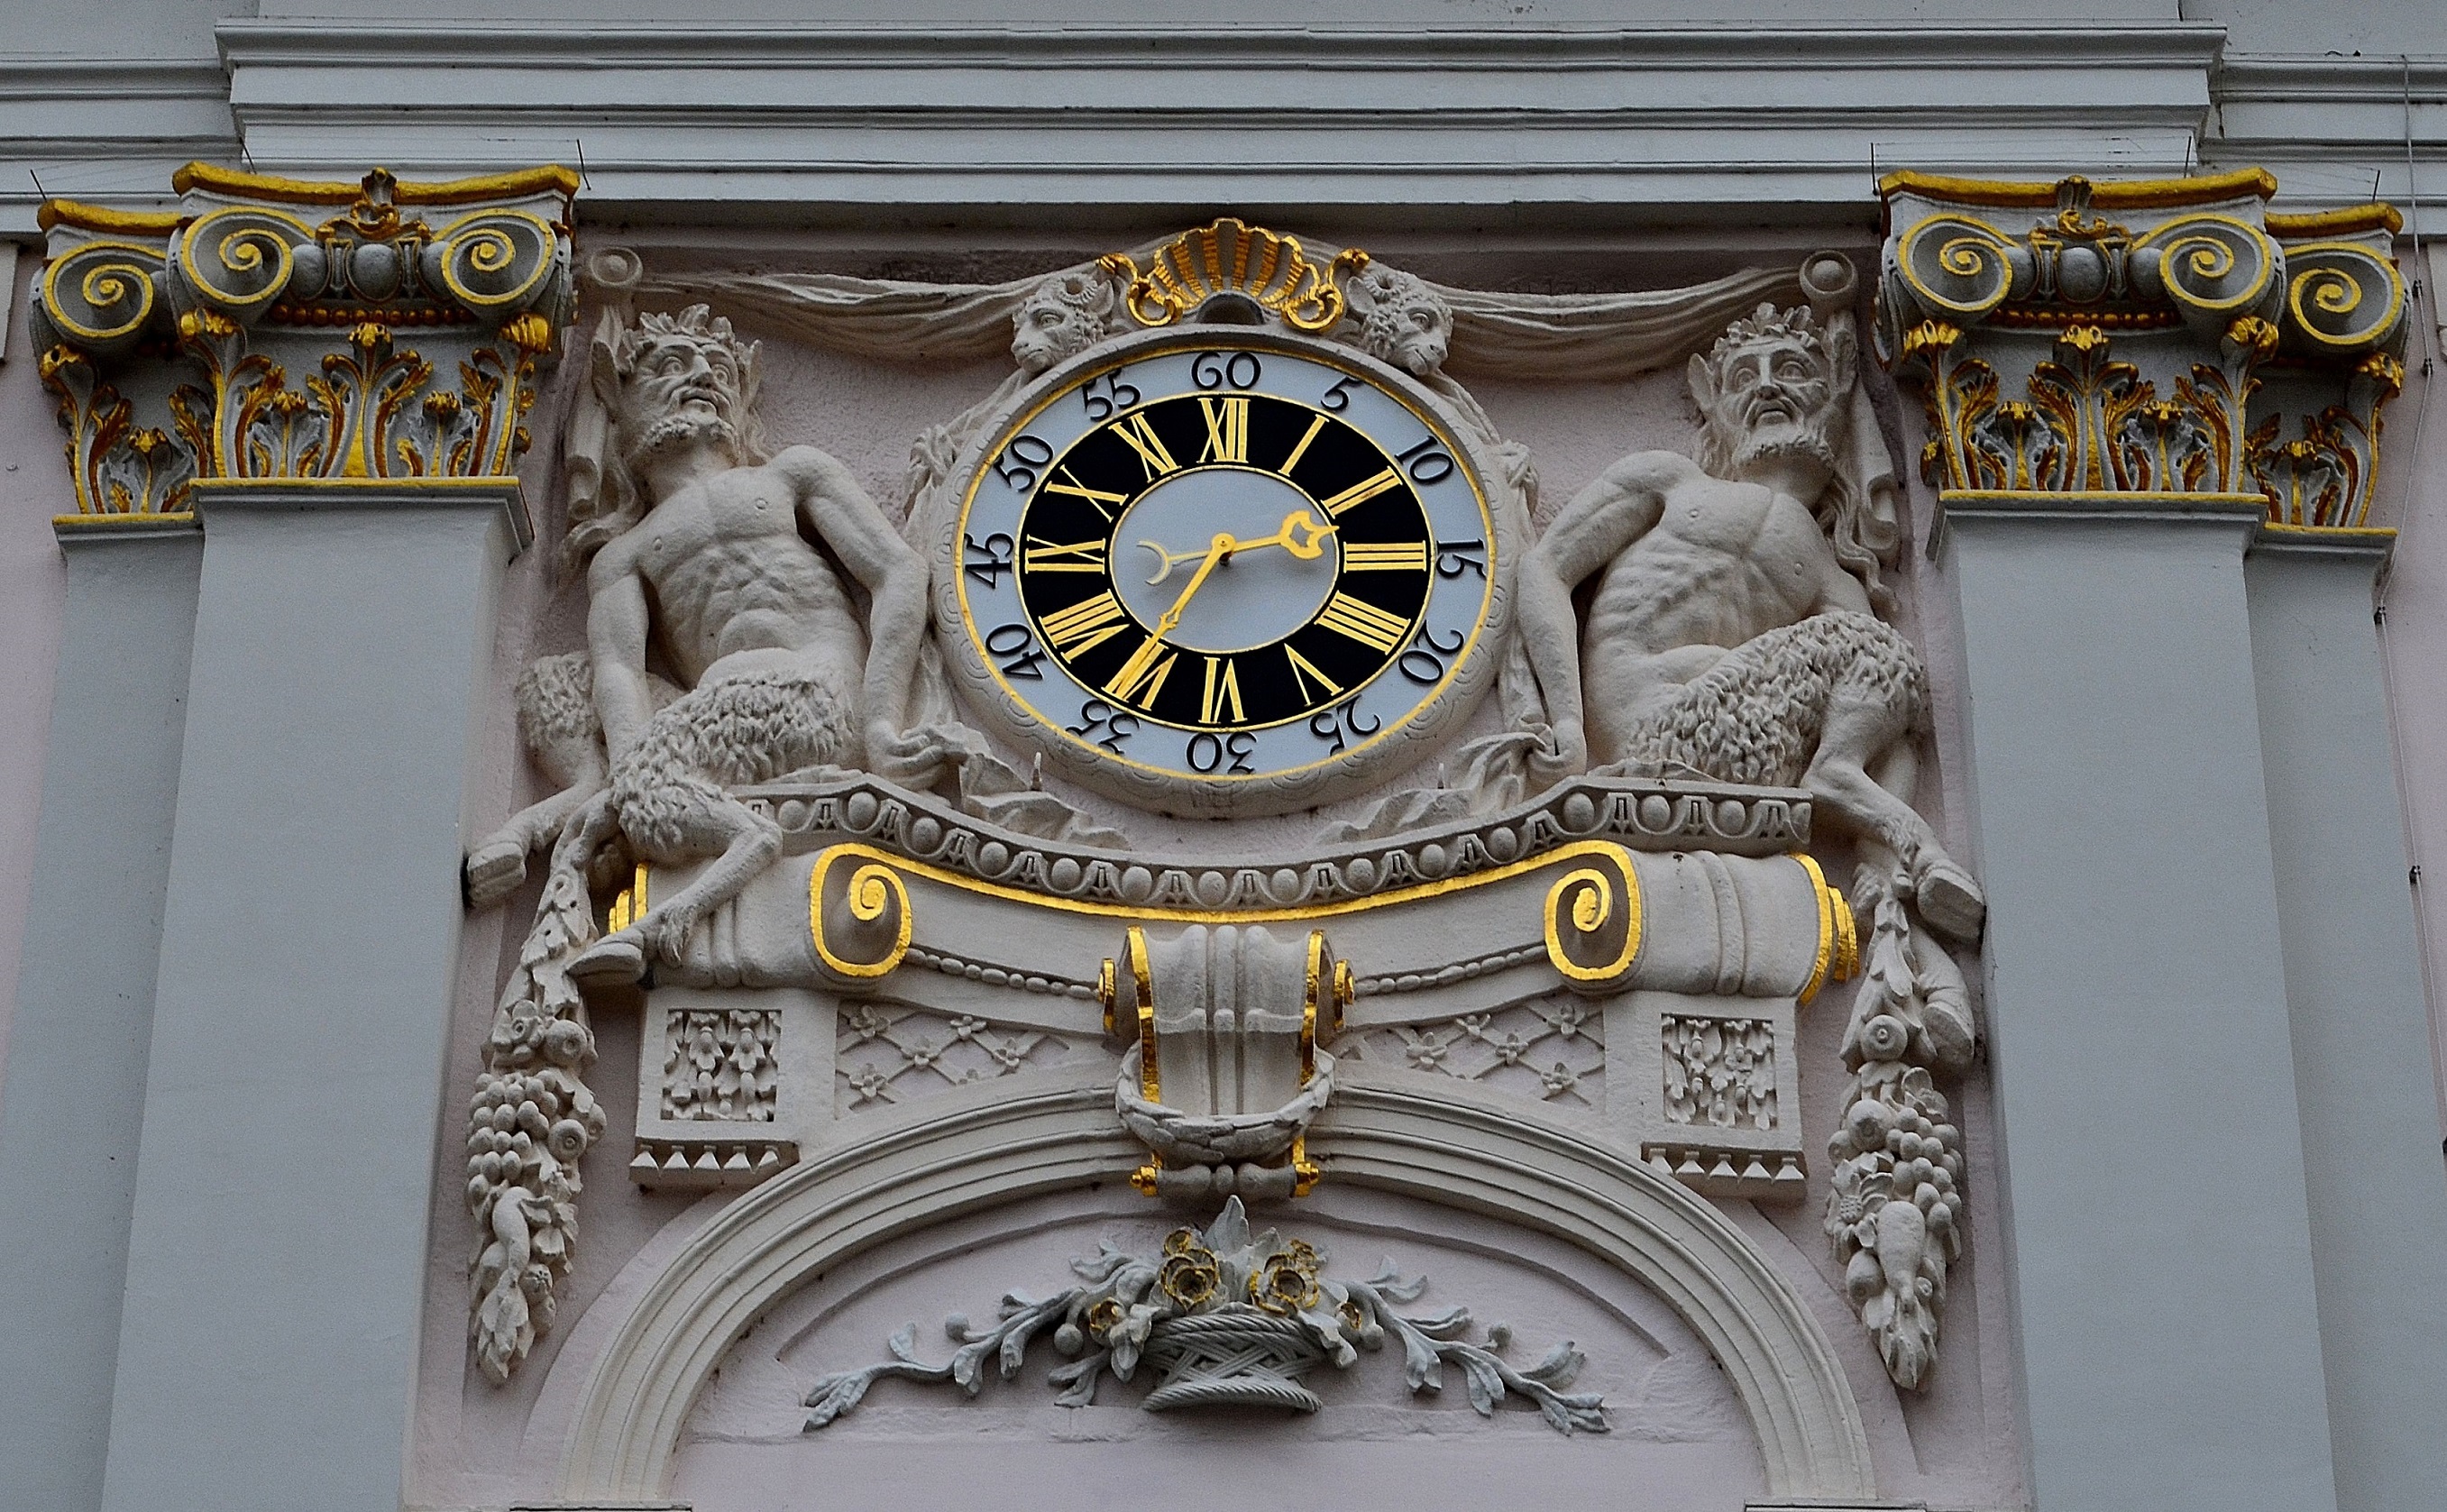
structure, window, clock, time, facade, furniture, clock tower, sculpture, art, altar, carving, historically, bonn, digits, second, pointer, time indicating, time of, minutes, town hall clock, ancient history